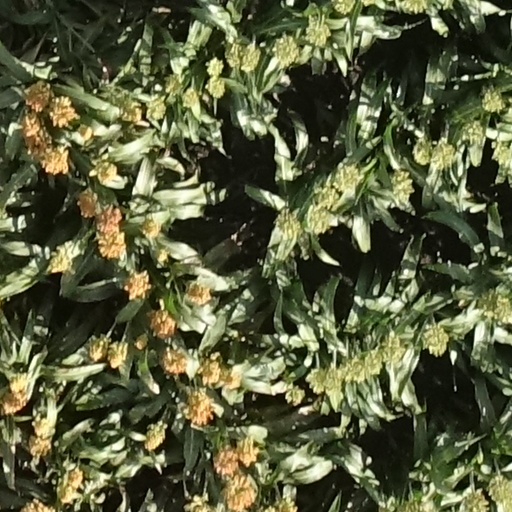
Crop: sorghum